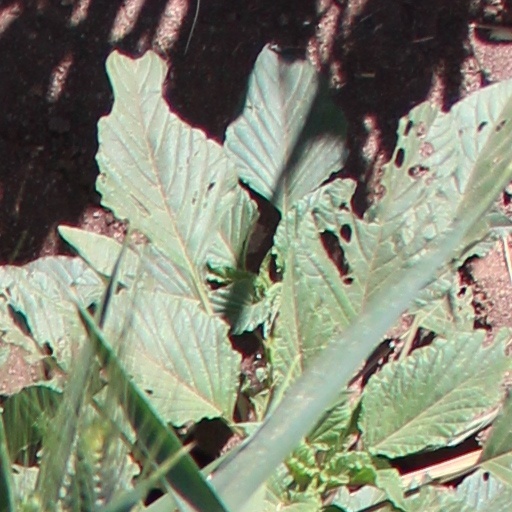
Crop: wheat